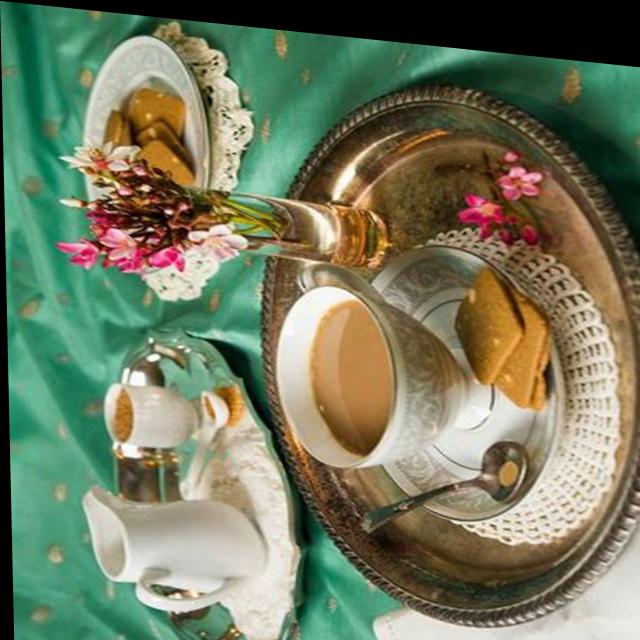
Dish: chai